Liberty X

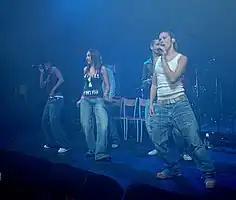
Liberty X performing at Aberystwyth University May Ball in 2006. From left to right: Kelli Young, Michelle Heaton and Jessica Taylor

Liberty X (originally called Liberty) are a British girl group consisting of Michelle Heaton, Jessica Taylor and Kelli Young. The group's best-known line-up also included Tony Lundon and Kevin Simm.